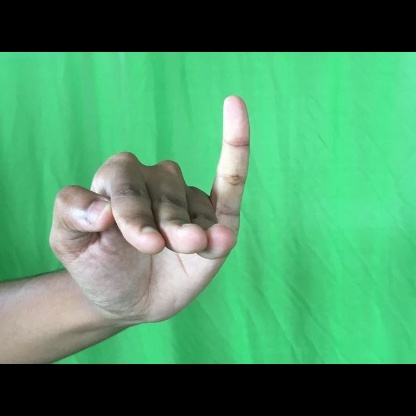
Mudra: Hamsapaksha